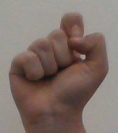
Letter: fa